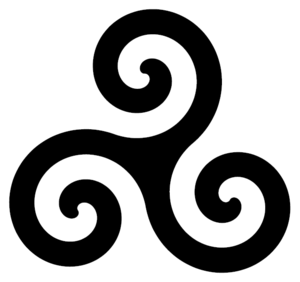
Triskele
Spiral-triskele
En triskele er et symbol, som består af tre symmetrisk bøjede ben eller stiliserede former som tre spiraler, γ-formede arme eller lignende, der udgår fra et centralt punkt.